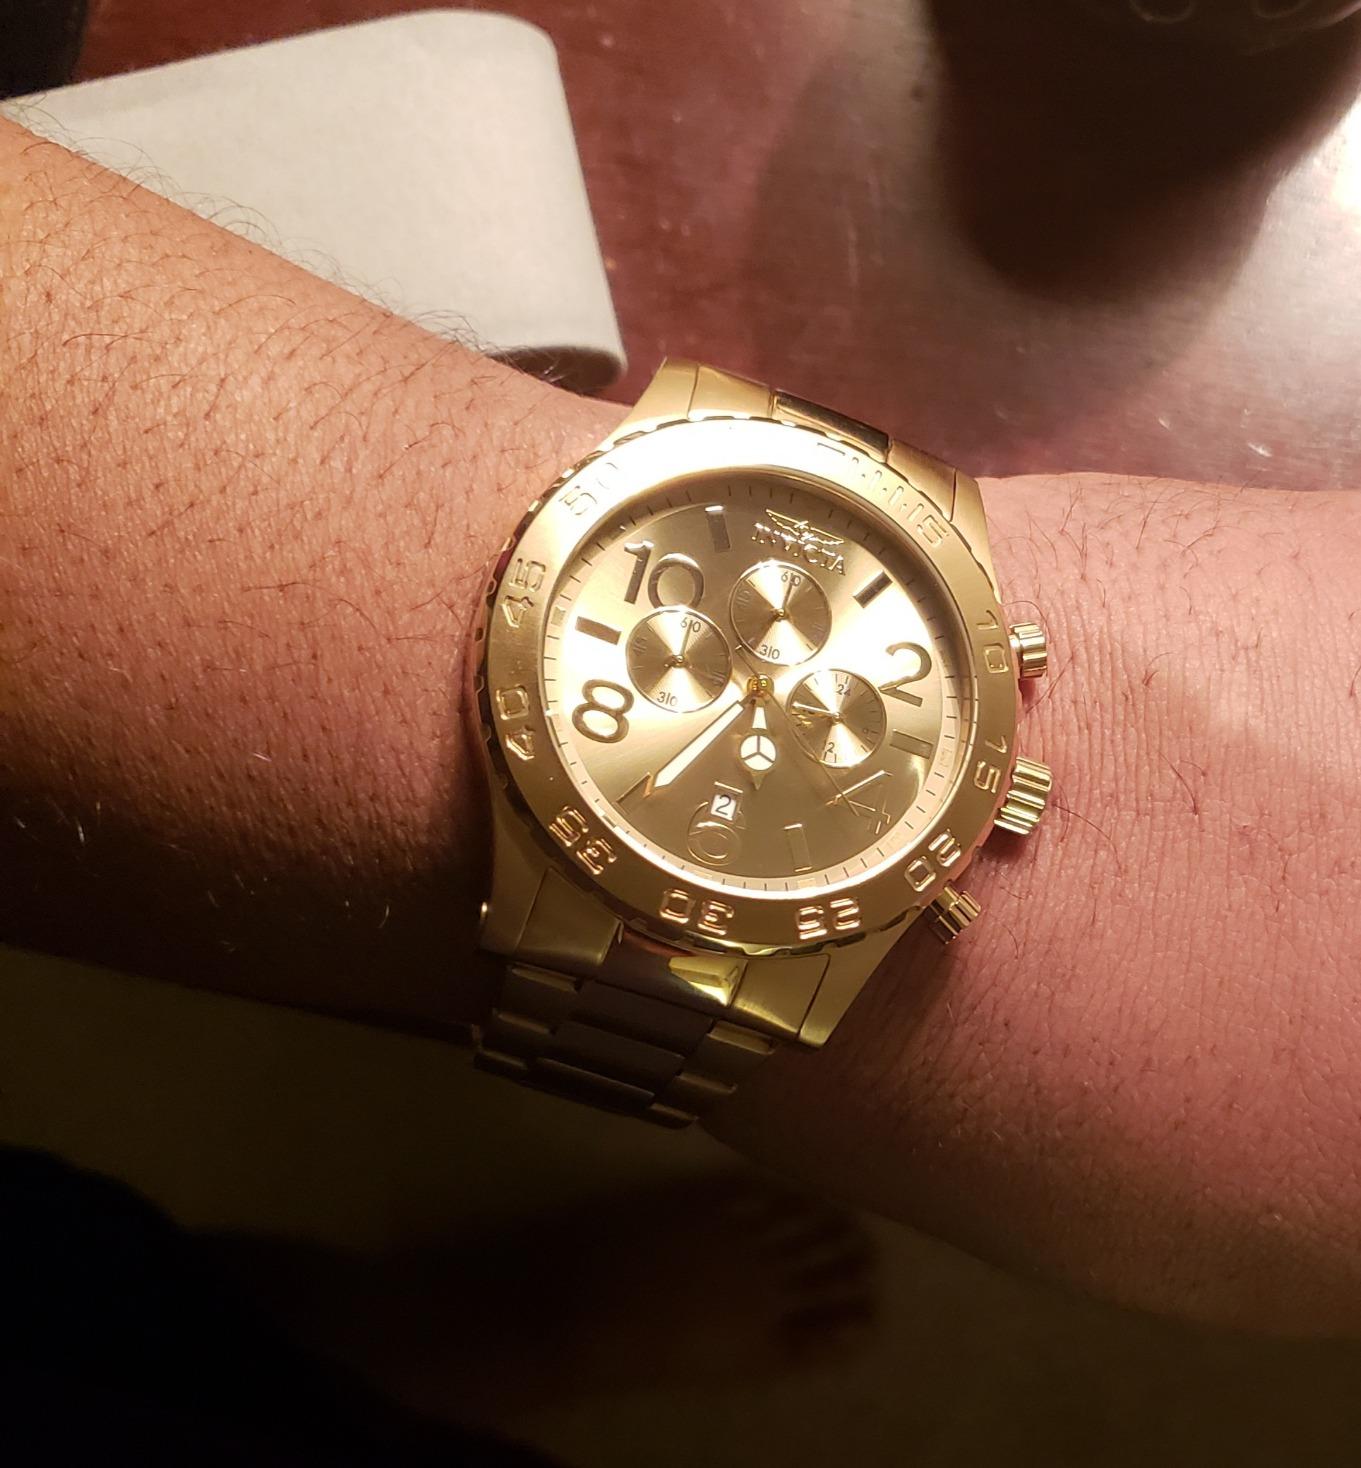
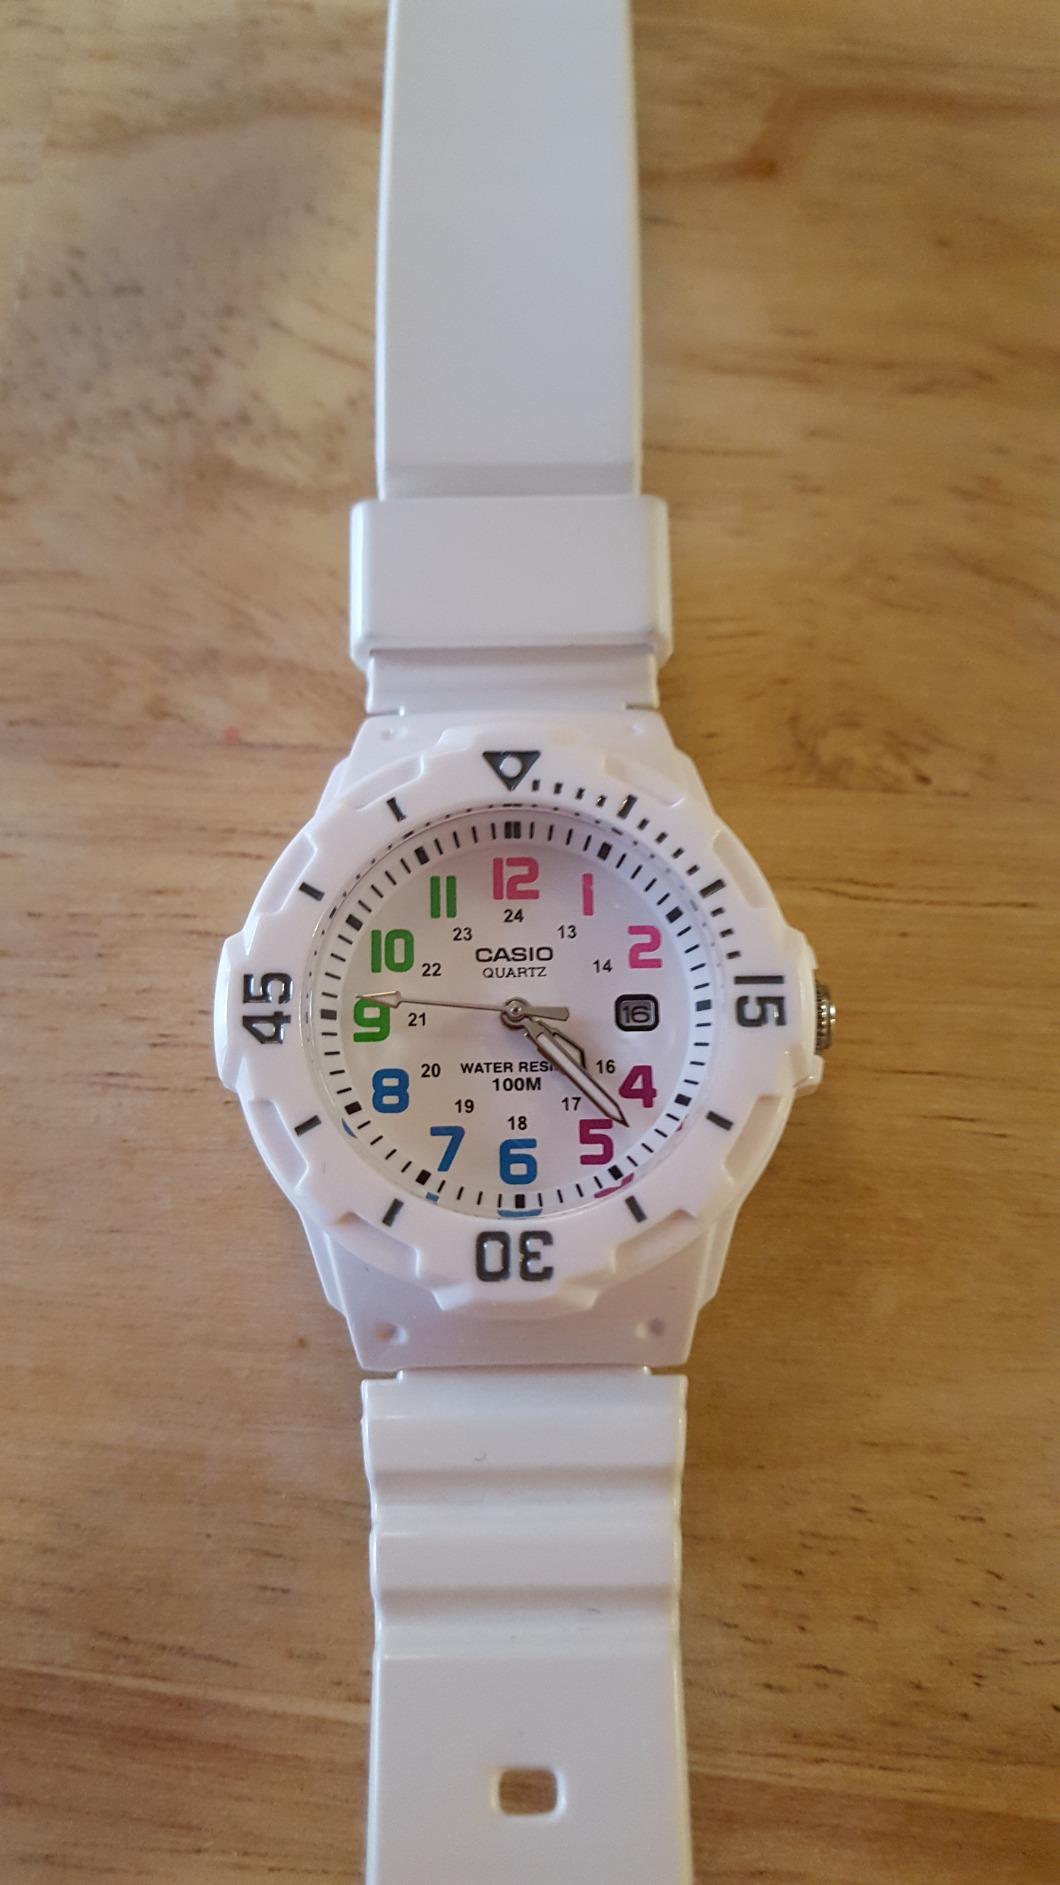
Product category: accessories_watch
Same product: no